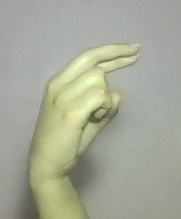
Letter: zay